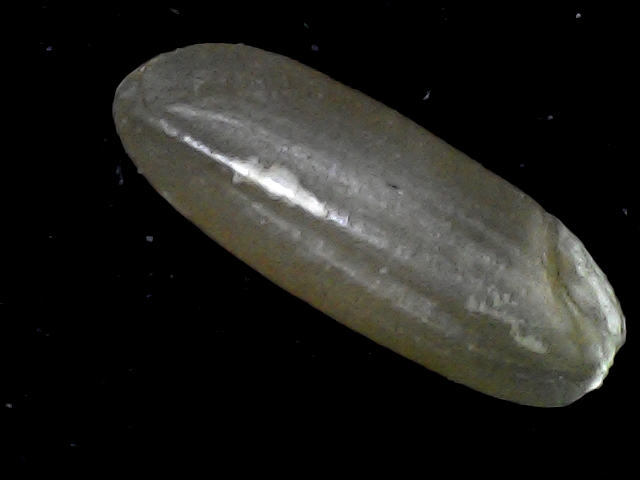
Rice variety: BR23